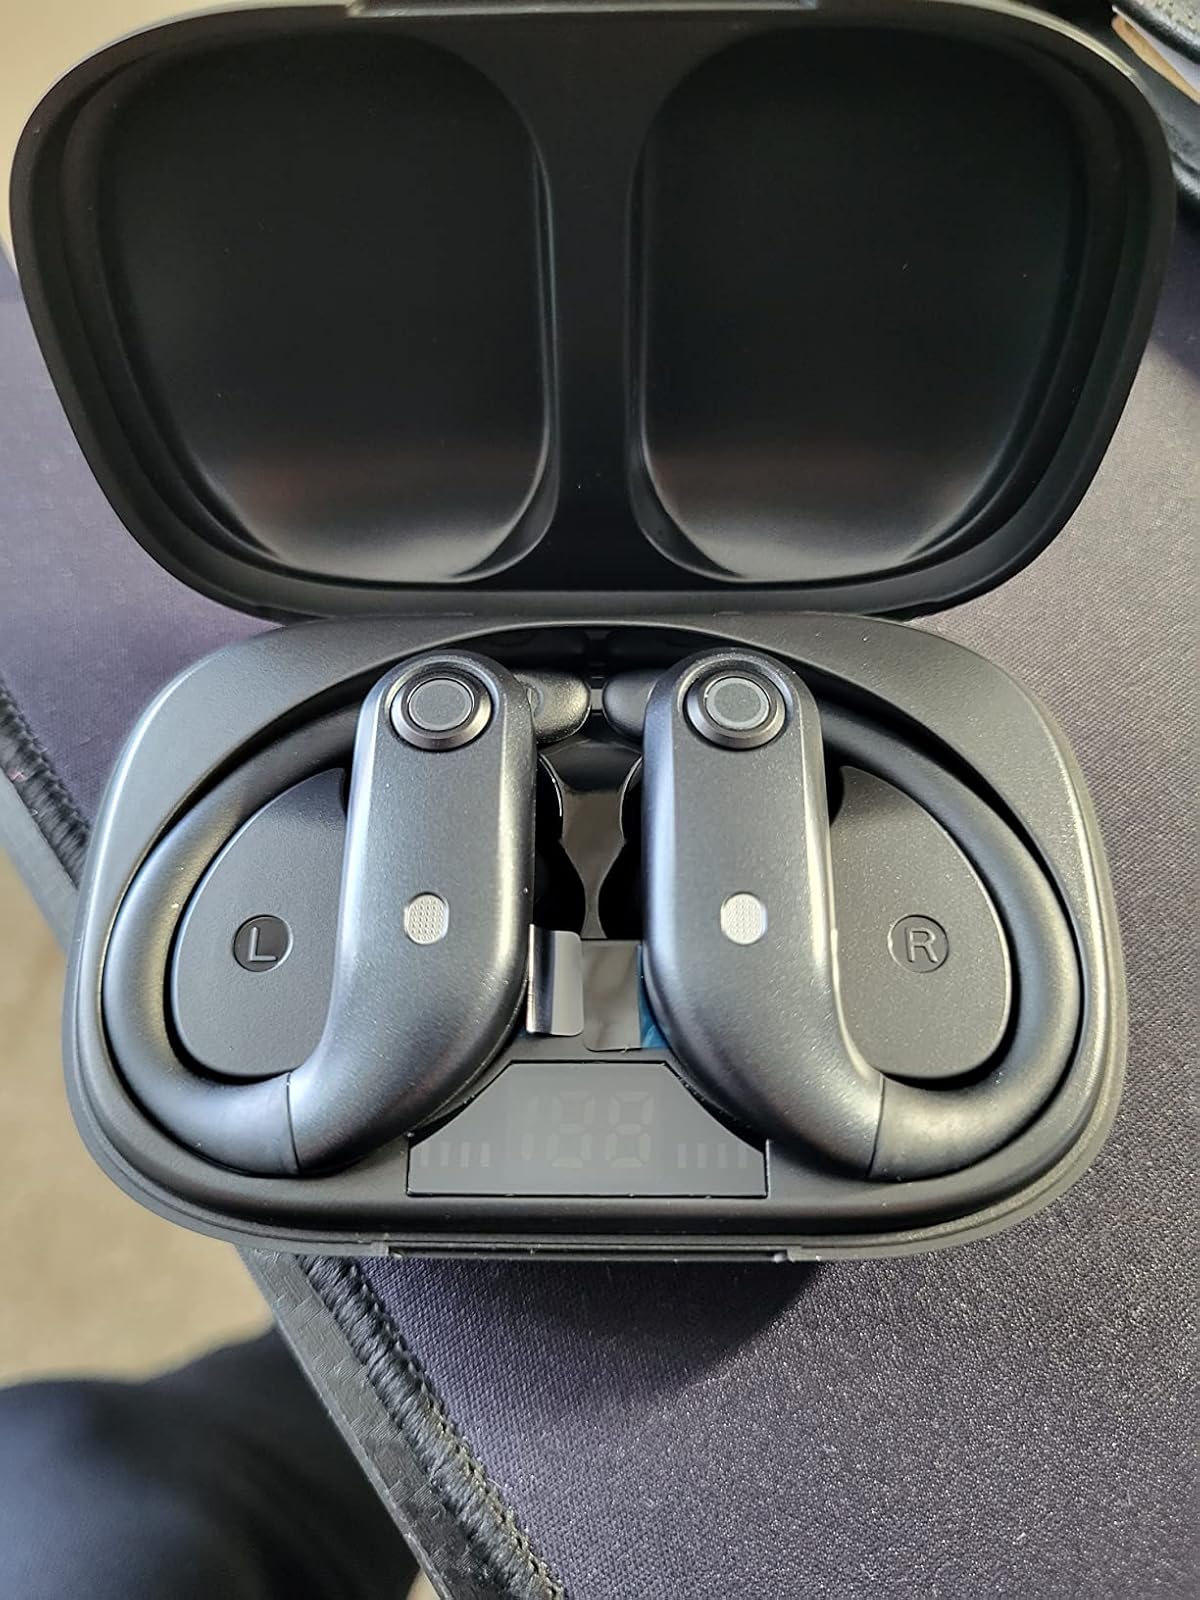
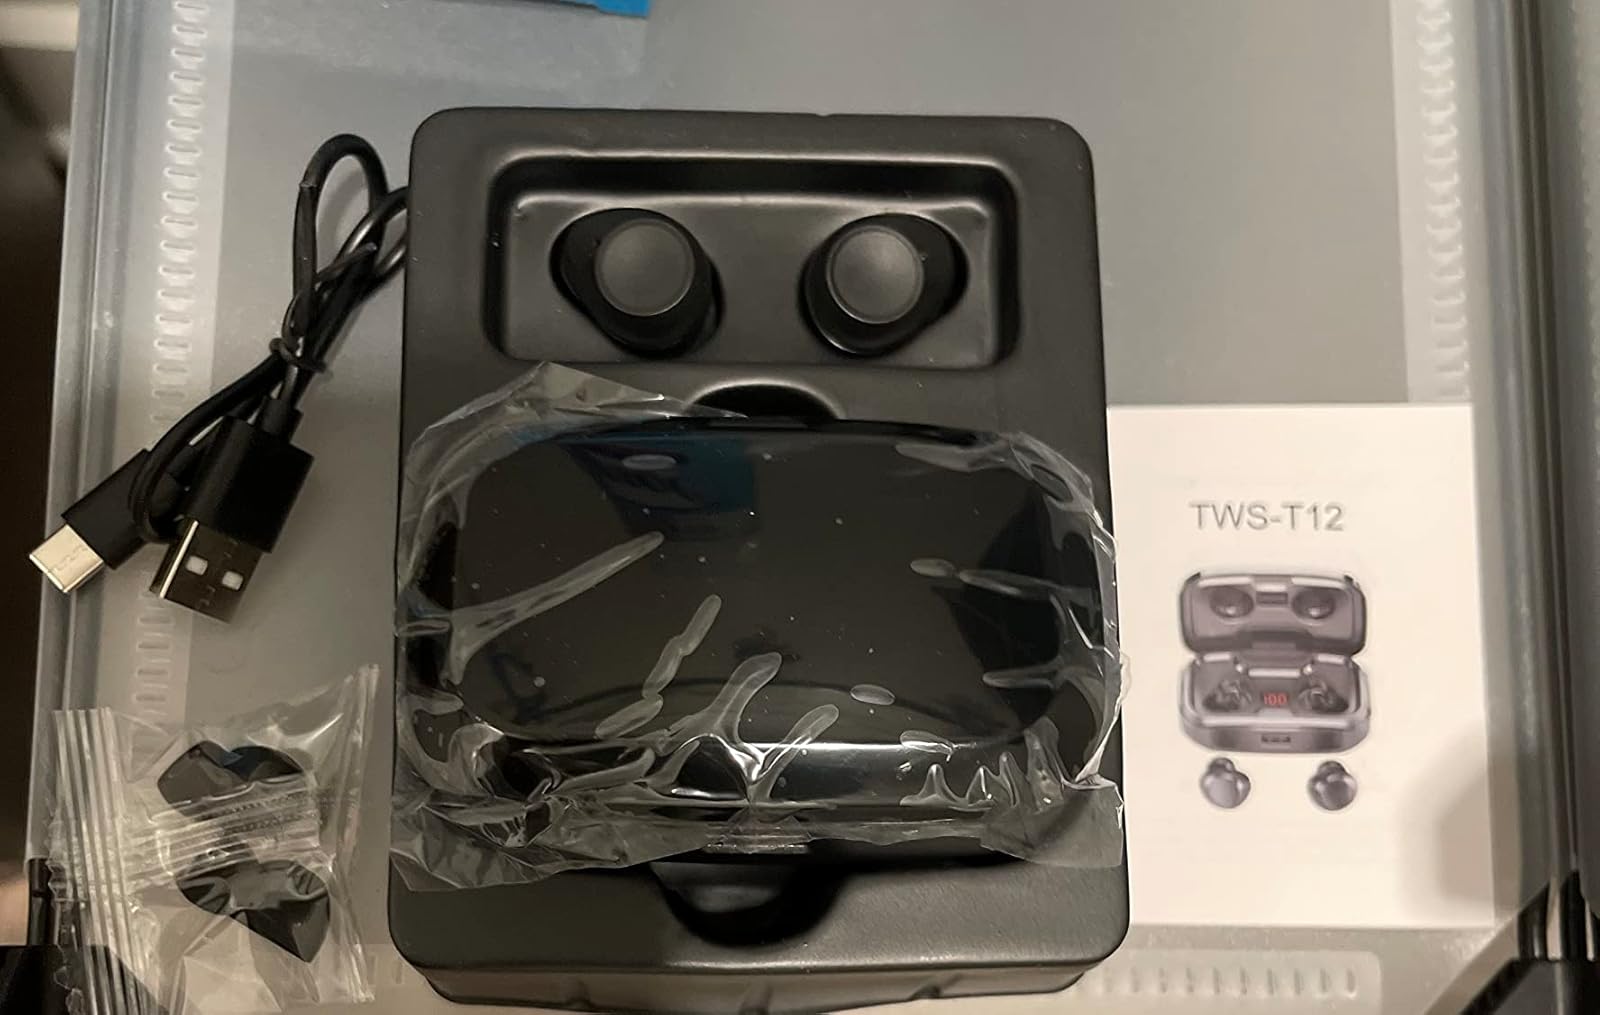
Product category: earbuds
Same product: no